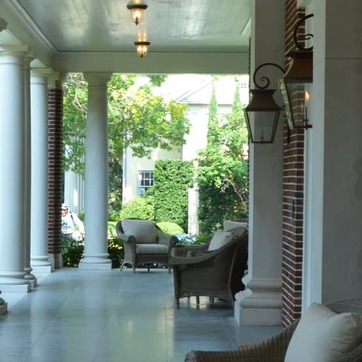
Material: foliage